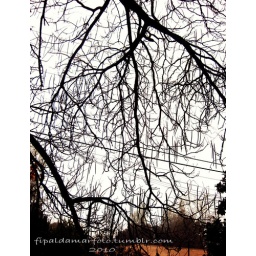
This tree is right outside my bedroom window. It's been abandoned by it's leaves.